Marquesas Islands

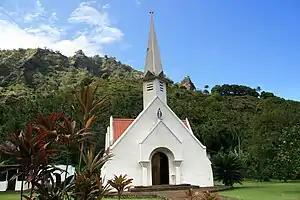
Church of Our Lady of Peace, Omoa, Fatu-Hiva

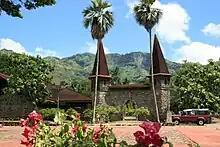
Cathedral of Our Lady of the Marquesas Islands, Nuku Hiva

Acting as the representative of the French central State and delegate of Papeete's High Commissioner, the " of the Marquesas is in charge of: